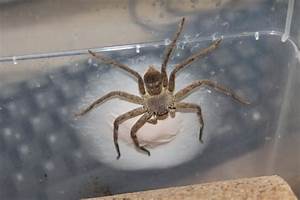
Label: ragno